Count Yorga, Vampire

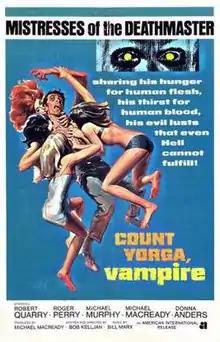
Theatrical release poster

Count Yorga, Vampire (also known as The Loves of Count Iorga, Vampire) is a 1970 American vampire horror film written and directed by Bob Kelljan and starring Robert Quarry, Roger Perry and Michael Murphy. It was followed by a sequel, "The Return of Count Yorga".